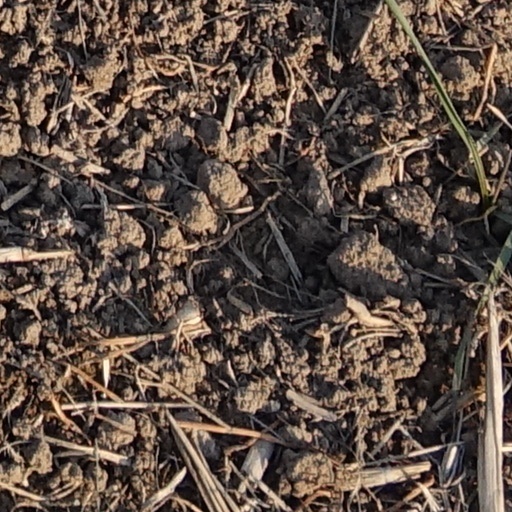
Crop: wheat